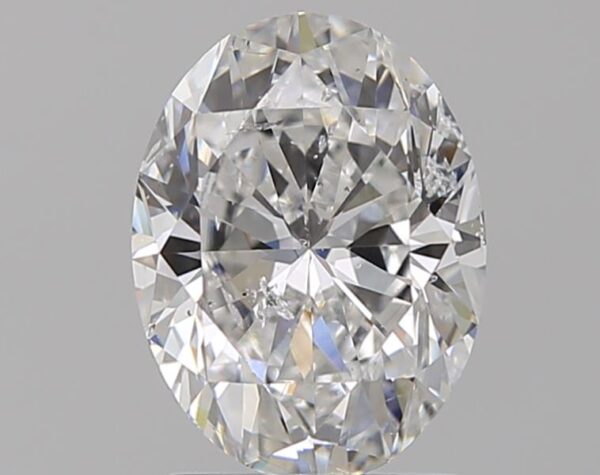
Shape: oval
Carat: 1.51
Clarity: SI2
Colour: E
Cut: VG
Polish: EX
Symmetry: EX
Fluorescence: M
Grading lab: HRD
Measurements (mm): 8.5 x 6.39 x 4.11